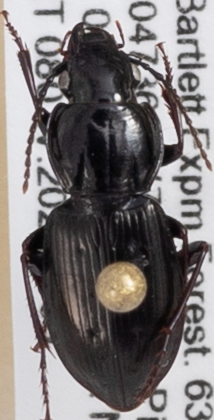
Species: Pterostichus pensylvanicus
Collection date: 2022-07-06
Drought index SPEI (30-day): -1.376
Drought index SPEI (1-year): -0.692
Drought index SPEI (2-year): -1.28